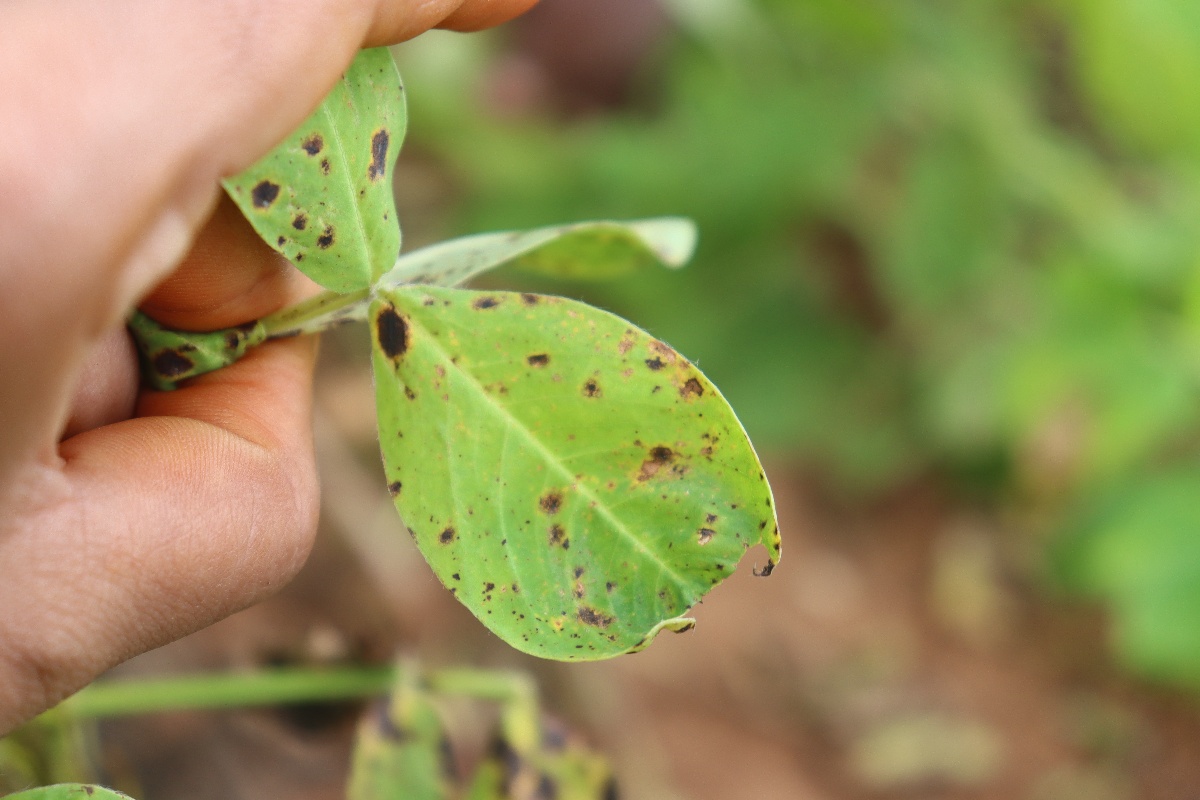
Label: late leaf spot